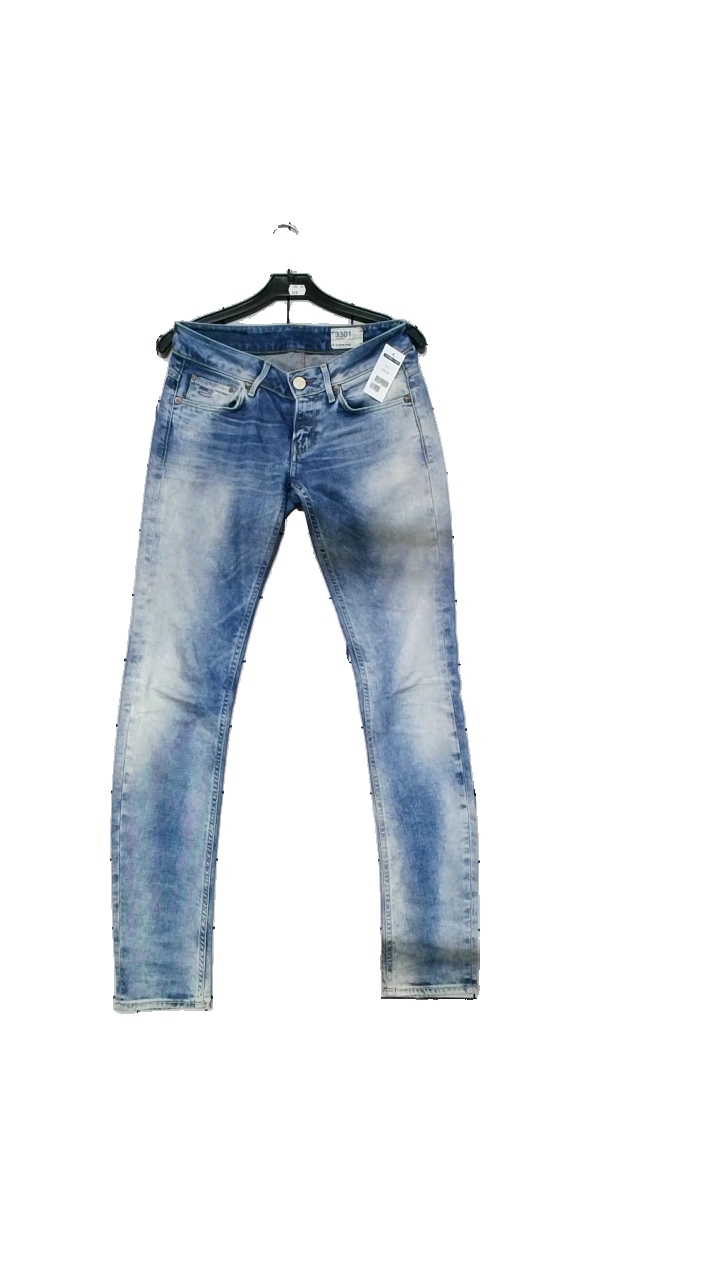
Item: Jeans (Unisex)
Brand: G-star Raw
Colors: Blue, White
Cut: Regular, Tight
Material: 98% cotton, 2% elastane
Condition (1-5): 4
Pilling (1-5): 3
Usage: Reuse
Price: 150-250